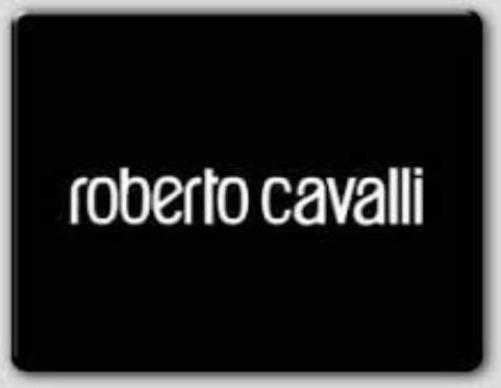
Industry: Clothes